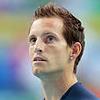
Age: 26